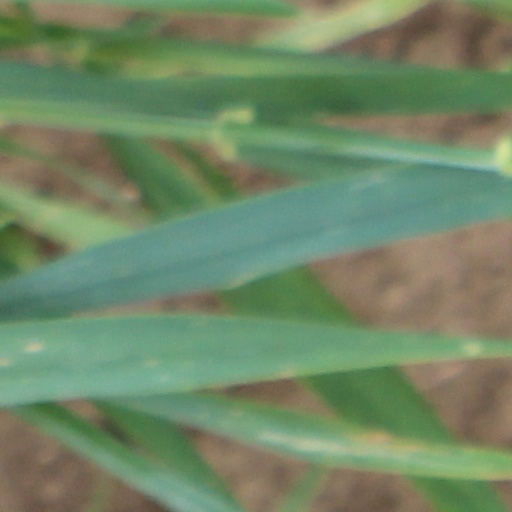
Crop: wheat